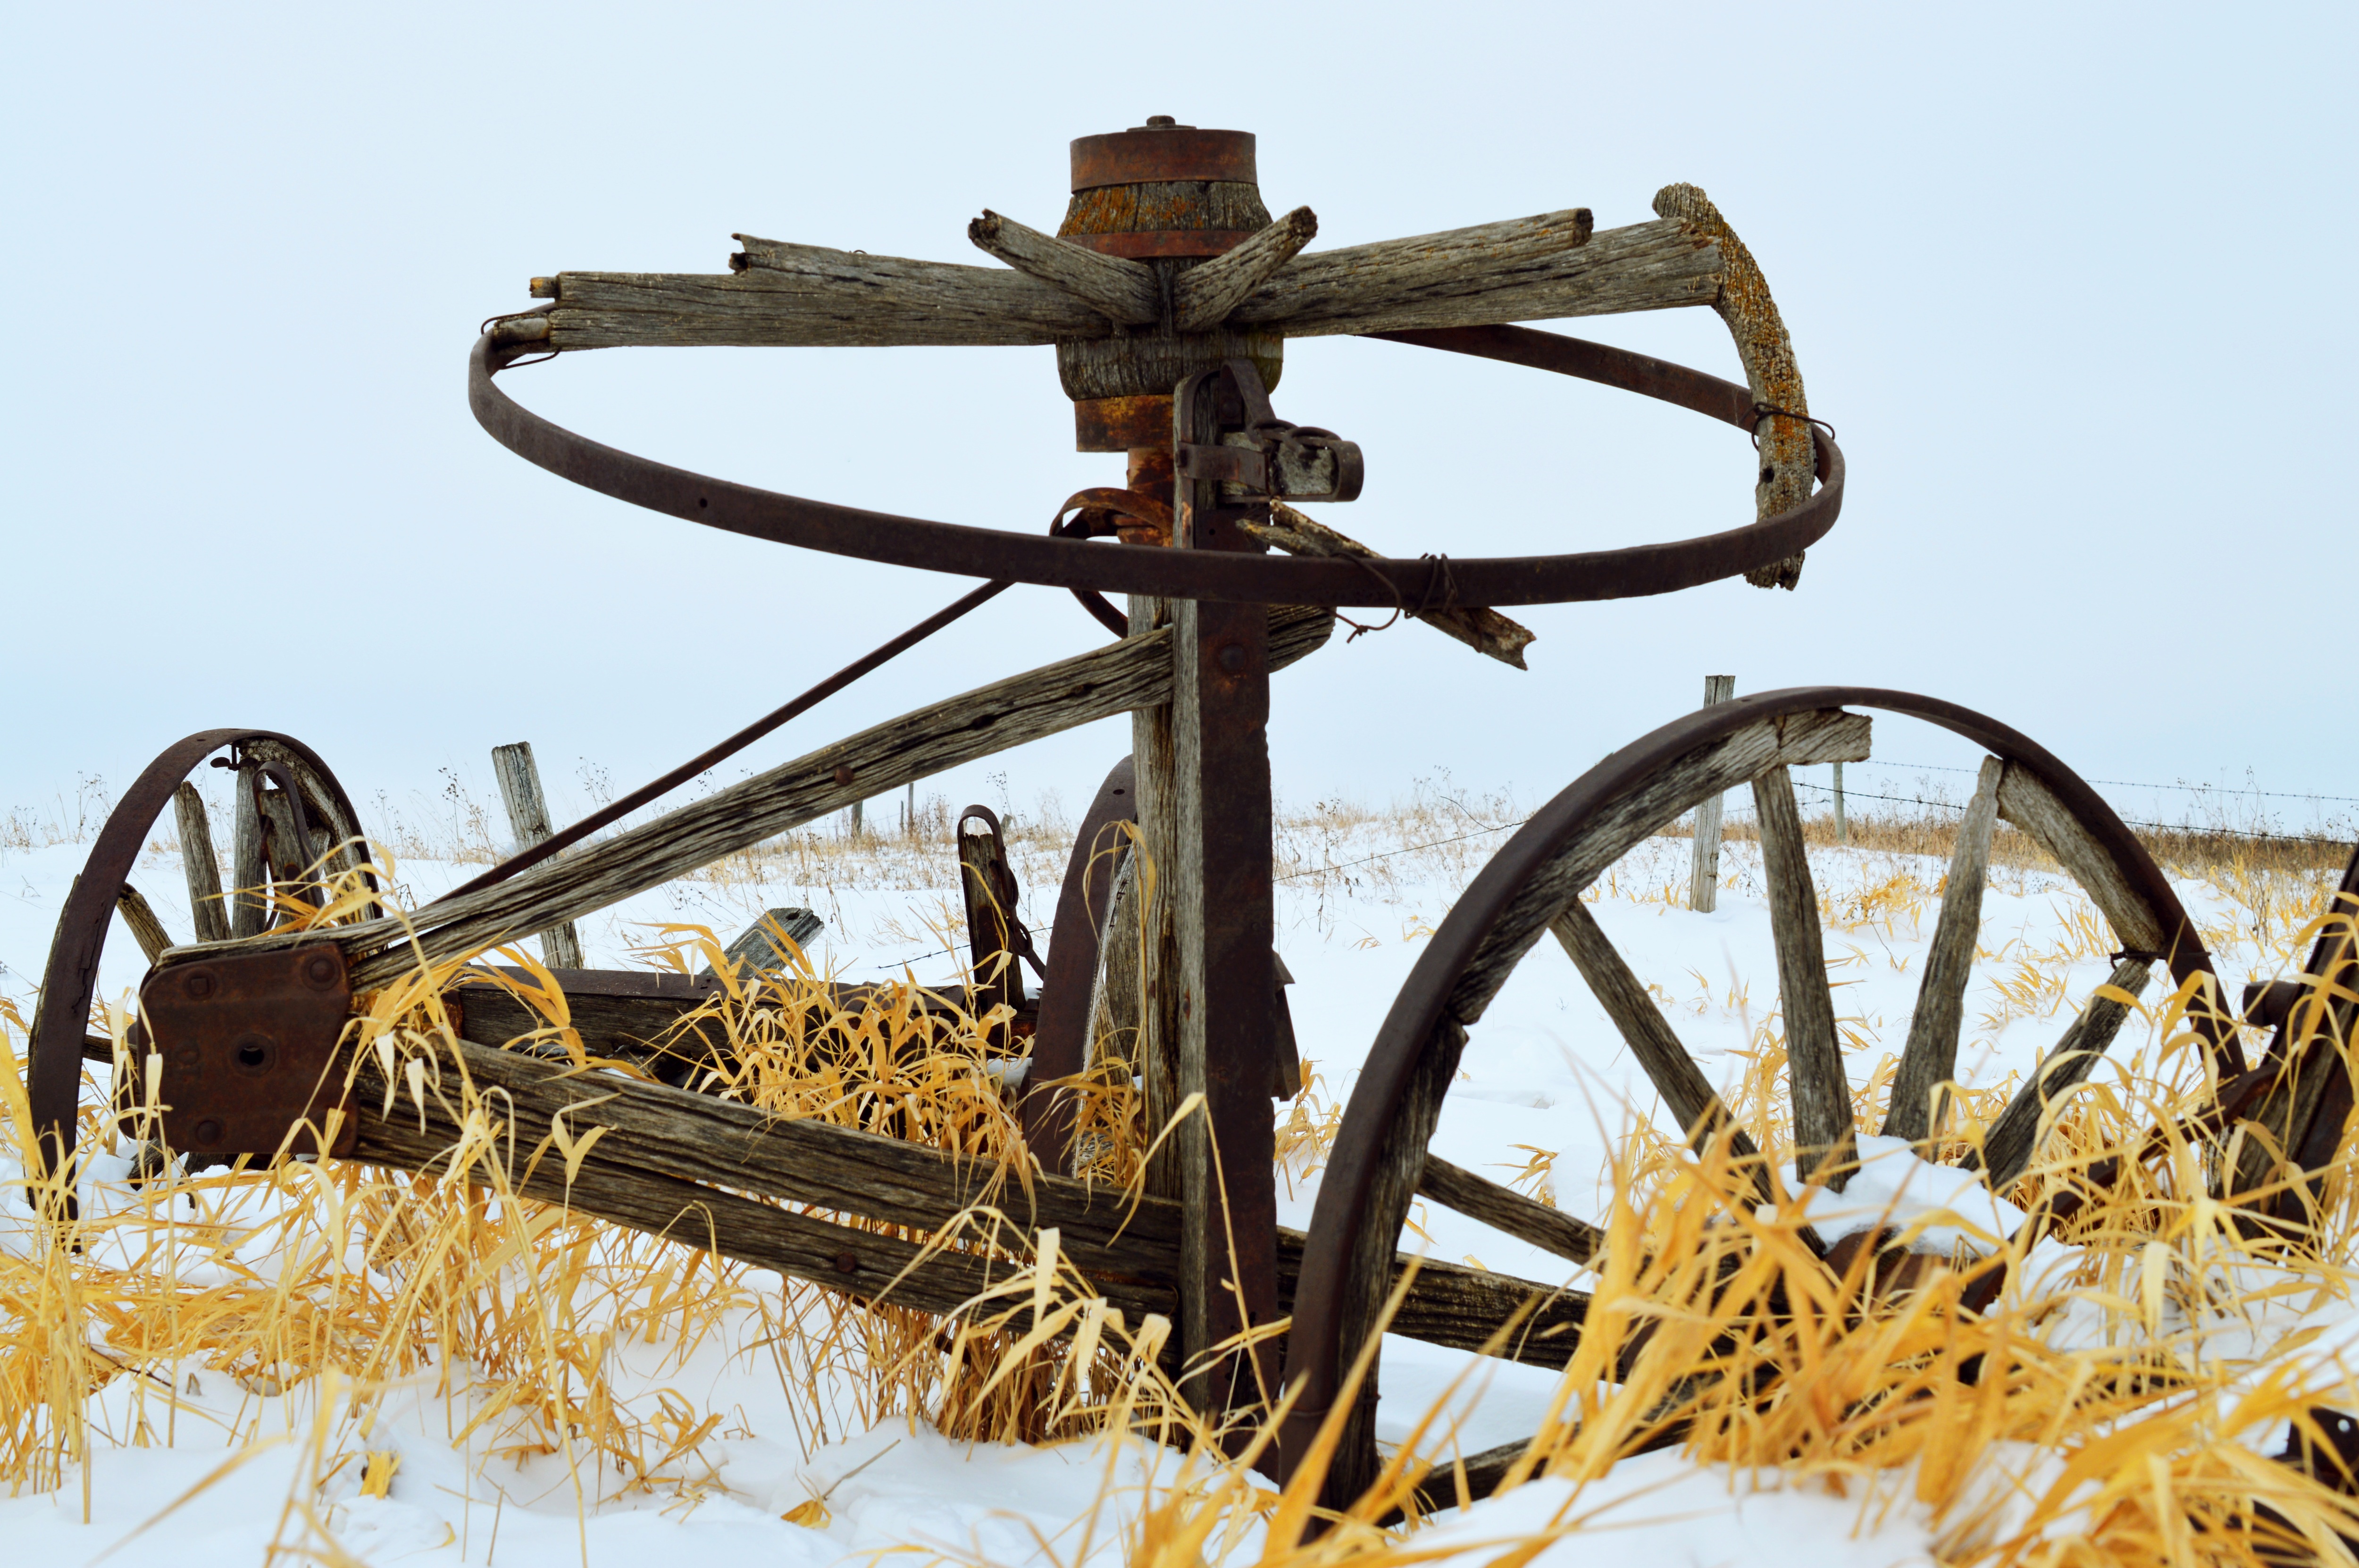
snow, winter, wood, vintage, antique, wheel, old, bicycle, rustic, rust, rural, farming, vehicle, abandoned, agriculture, weathered, dilapidated, wooden, farm equipment, land vehicle